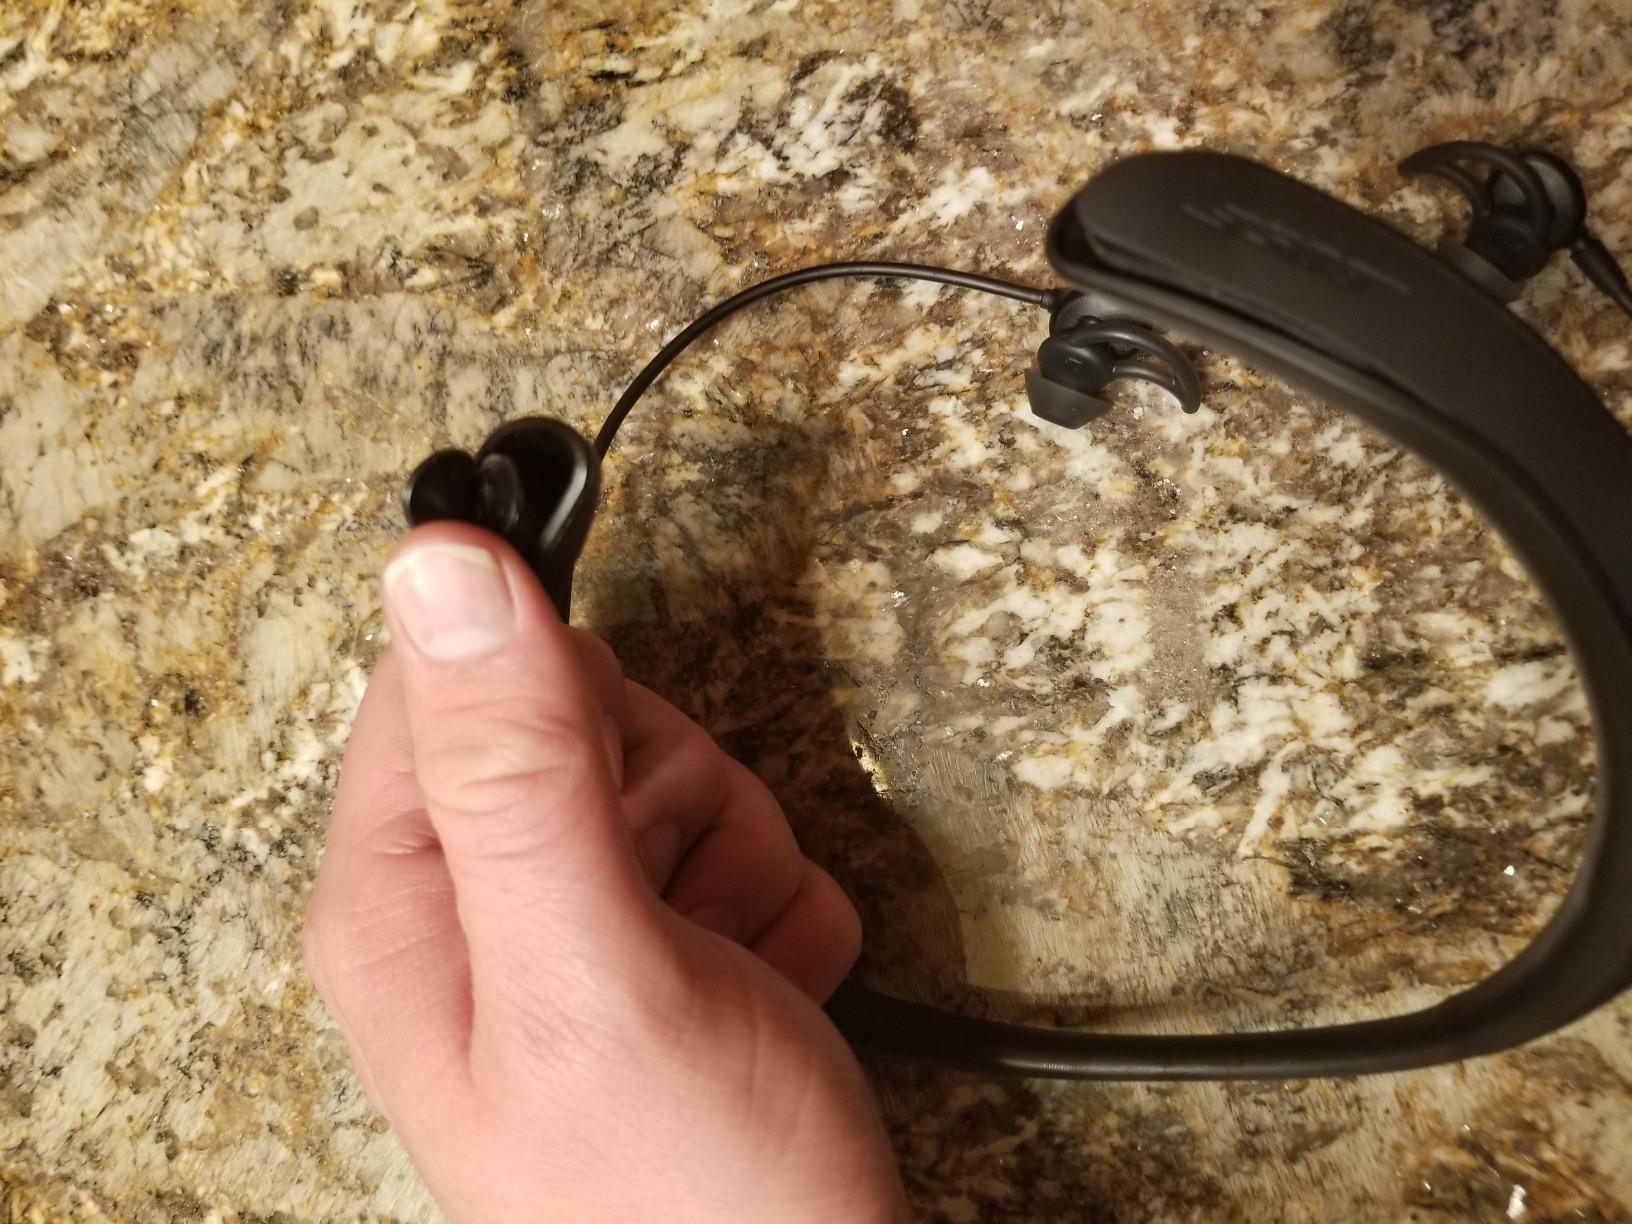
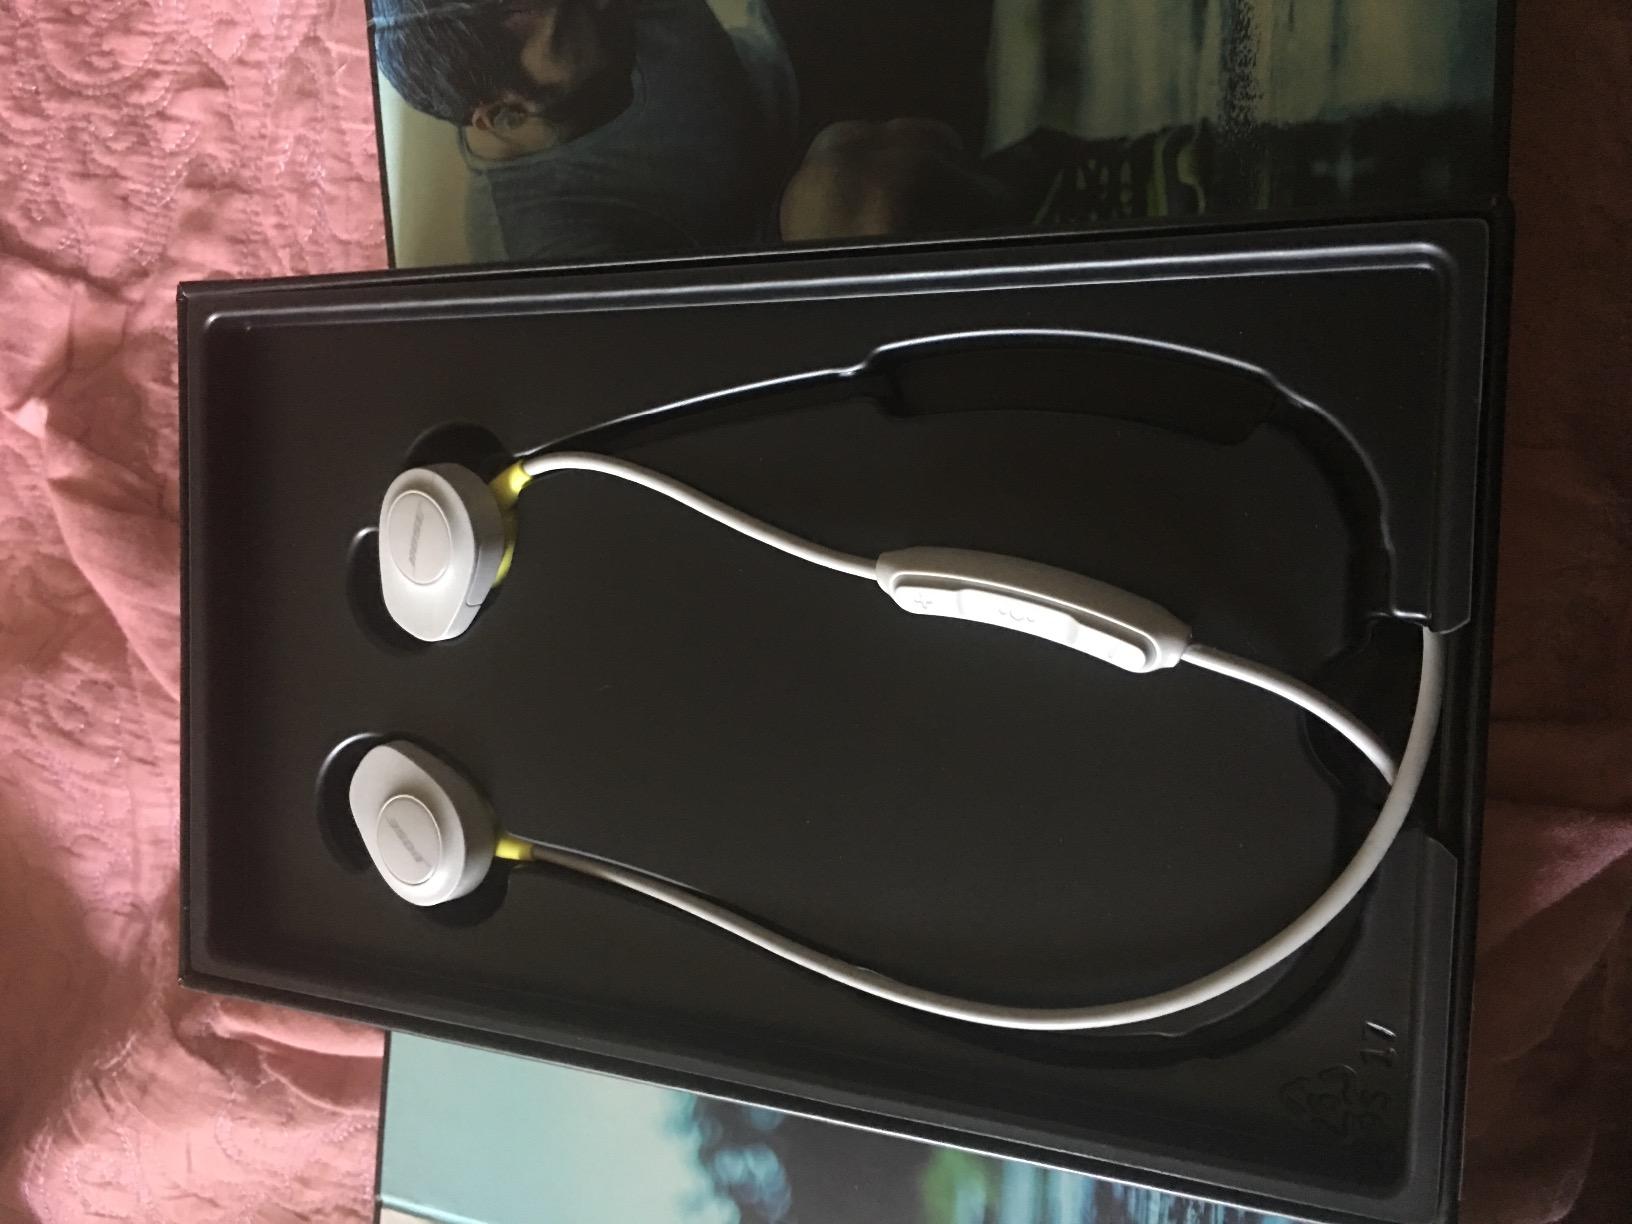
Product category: headphones
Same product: no